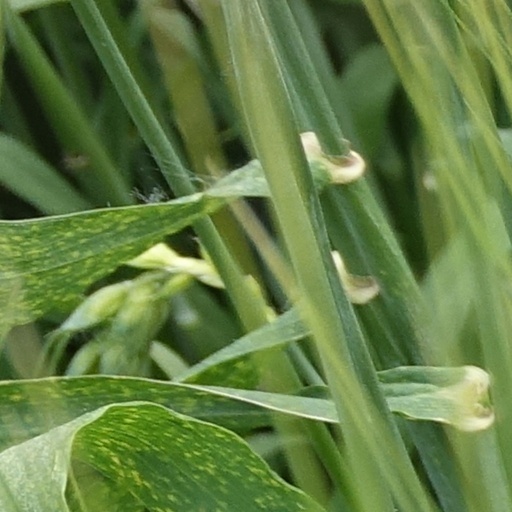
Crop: wheat